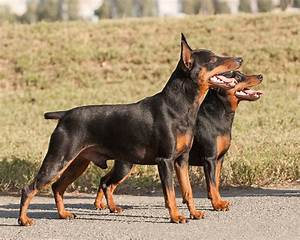
Label: dog